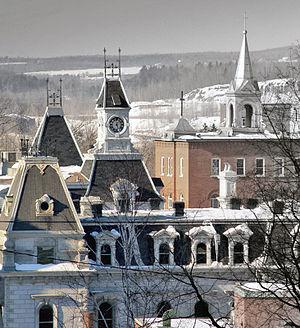
Édifices historiques sur la rue Dufferin, Sherbrooke, Québec
Sherbrooke est une ville canadienne située au Québec, au confluent des rivières Magog et Saint-François. Elle se trouve à environ 130 kilomètres à l'est de Montréal et à peu près 50 kilomètres au nord de la frontière américaine. Sherbrooke est le principal centre économique, culturel et institutionnel de la région administrative de l'Estrie, d'où son surnom de « la Reine des Cantons-de-l'Est ». Elle est le siège d'un archevêché catholique. Sa population est estimée à 161 323 habitants en 2016 et elle constitue la 6ᵉ ville en importance au Québec. La Région Métropolitaine de Recensement de Sherbrooke compte quant à elle 212 105 habitants et constitue la 4ᵉ plus grande RMR au Québec et la 20ᵉ au Canada.
Les indicatifs régionaux 819 et 873 sont des indicatifs téléphoniques régionaux couvrant le centre et l'ouest du Québec au Canada, soit les régions du Nord-du-Québec, de l'Abitibi-Témiscamingue, de l'Outaouais, des Hautes-Laurentides, de la Mauricie, du Centre-du-Québec et de l'Estrie. Il est également prévu qu'un nouvel indicatif régional, le 468, soit introduit prochainement et vienne se superposer aux deux existants.